Behaalotecha

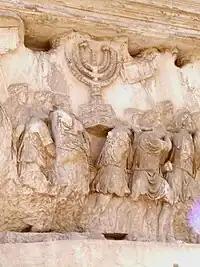
The Menorah portrayed on the Arch of Titus

A midrash taught that God instructed in Numbers 8:2, "the seven lamps shall give light toward the center of the Menorah," so that the evil inclination should not mislead one to believe that God needed the light. Rabbi Simeon reported that when he went to Rome, he saw the Menorah there, and all the lamps faced the middle lamp.